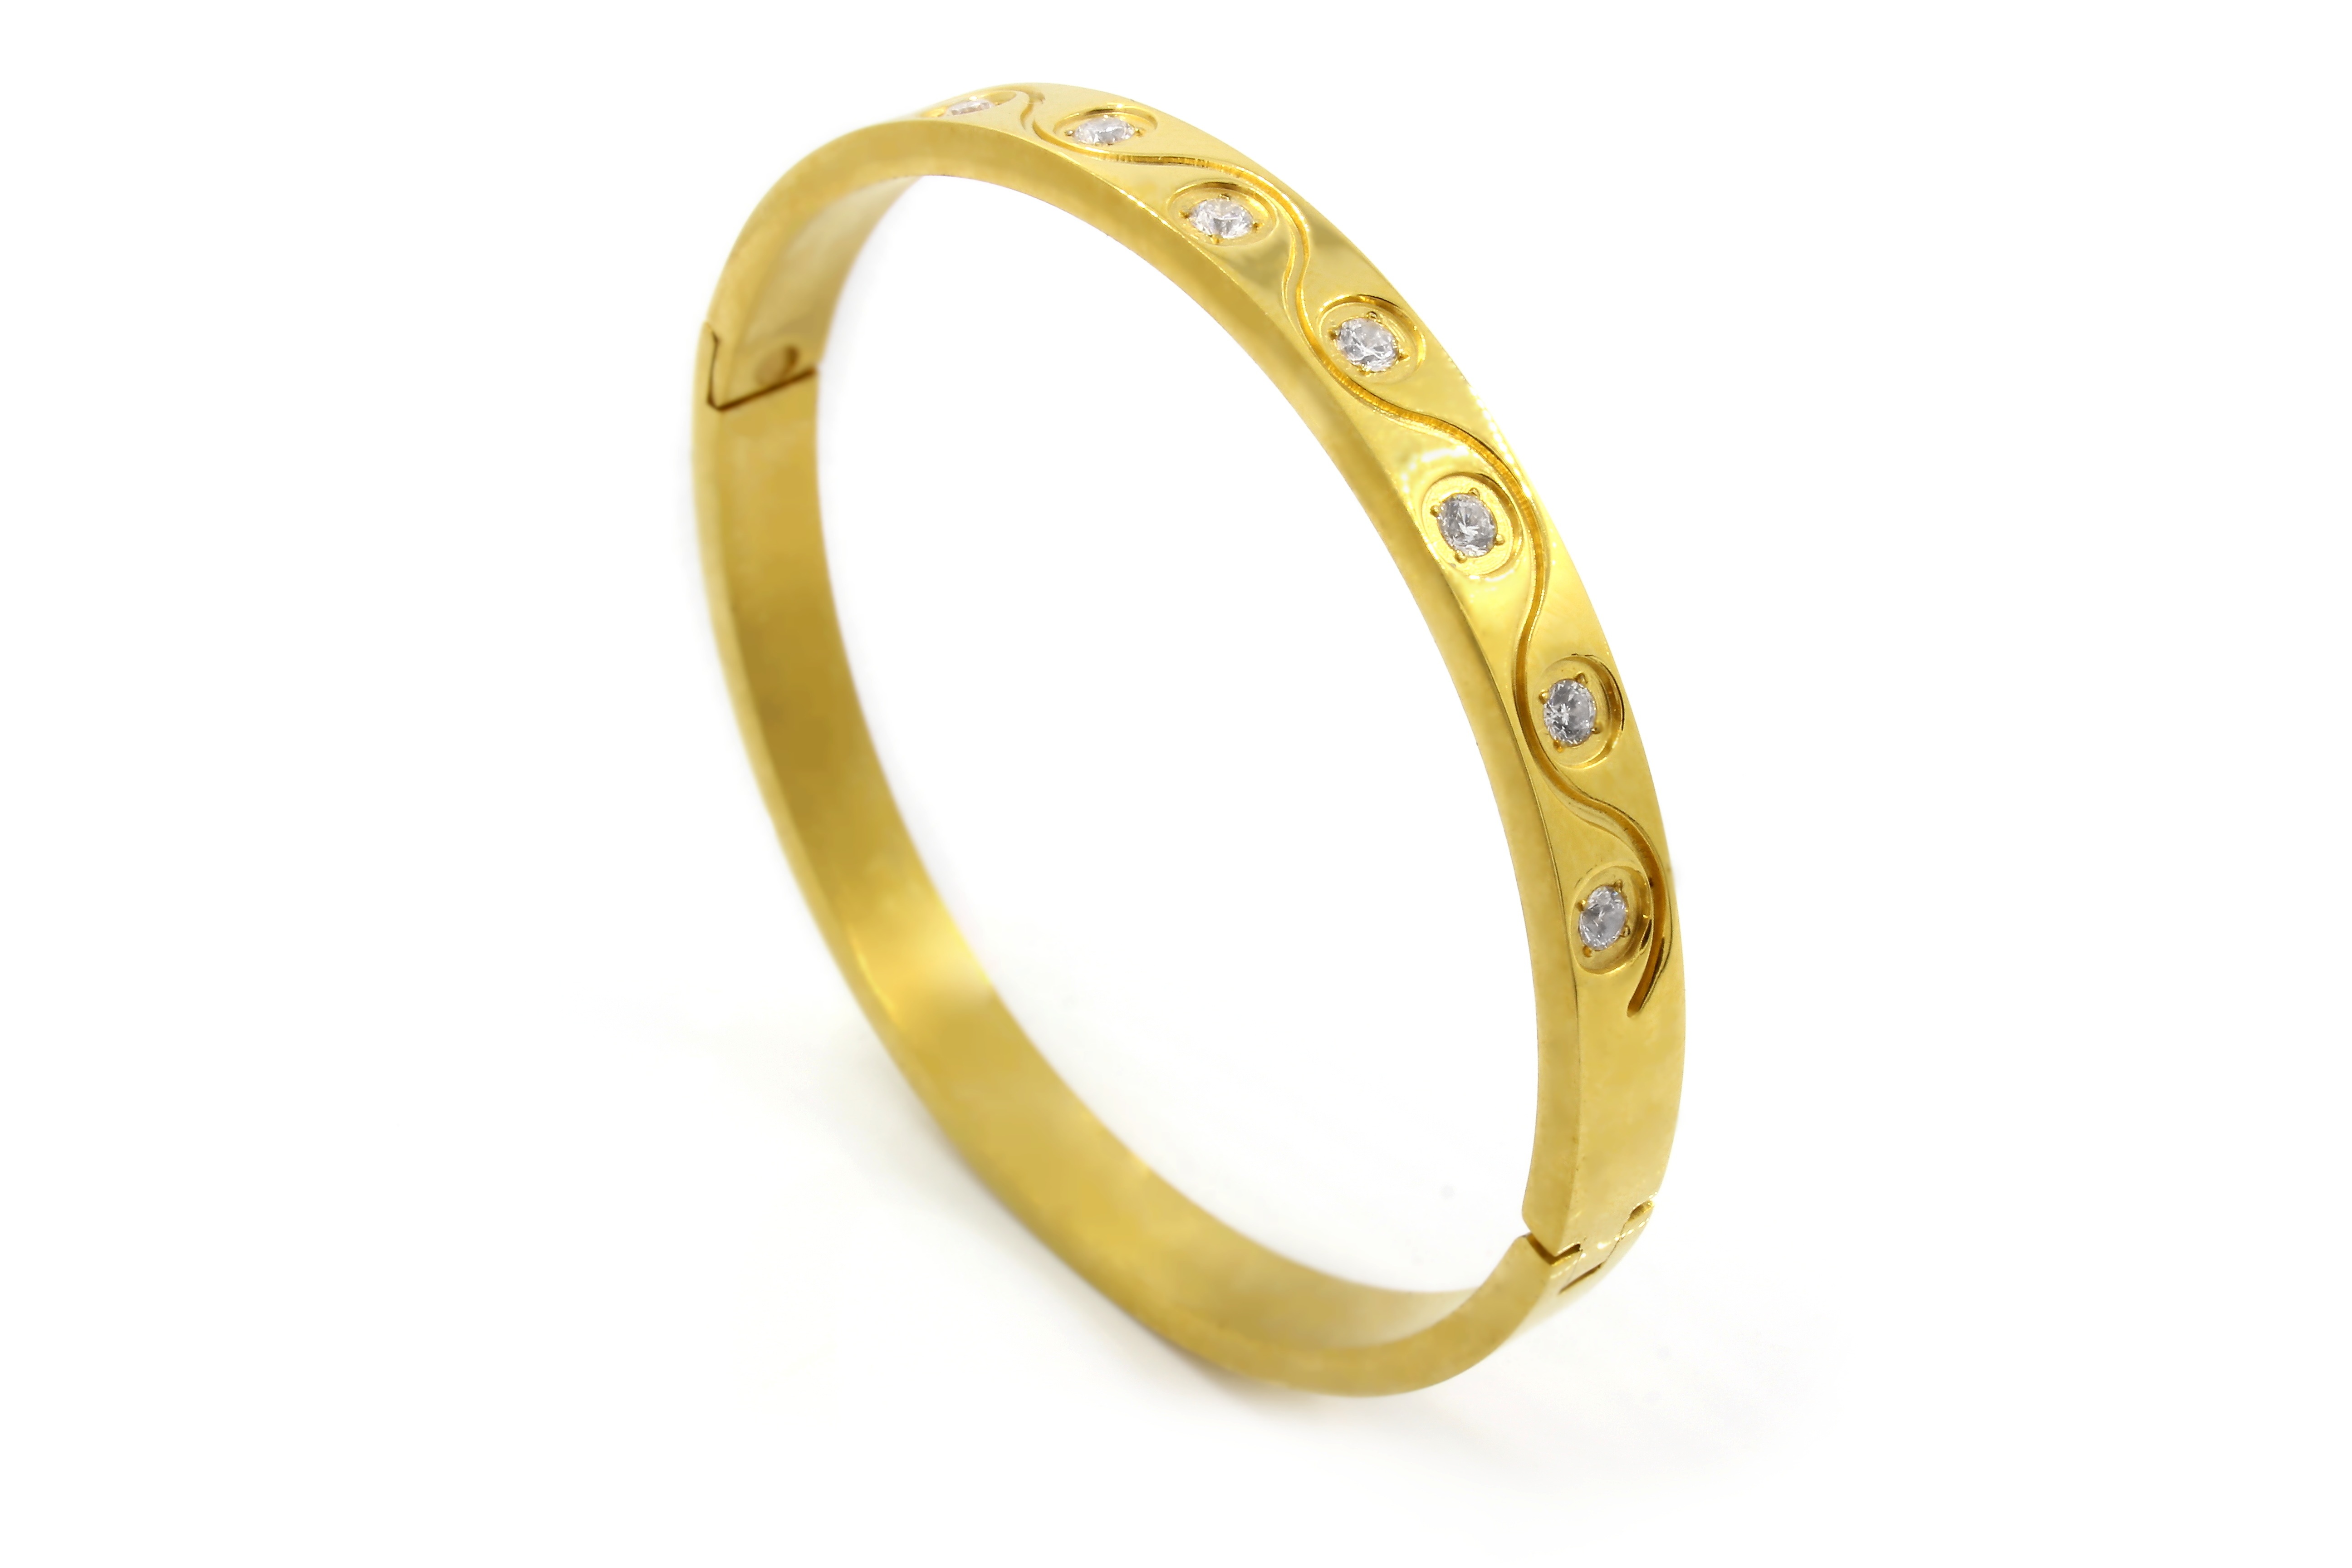
hand, white, ring, isolated, steel, gift, decoration, banner, metal, studio, fashion, yellow, merchandise, modern, jewelry, sparkle, bangle, bracelet, wedding ring, jewellery, jewel, punk, background, luxury, gold, women, brass, silver, mens, beauty, joy, commercial, trade, iron, sale, diamond, rings, elegance, pleasure, gemstone, stainless, charm, brightness, jeweler, purchase, fashion accessory, wedding ceremony supply